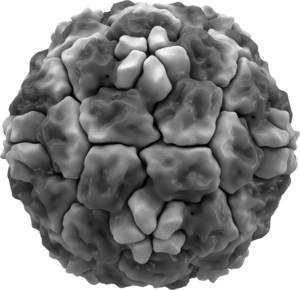
Les rhinovirus sont une espèce de virus appartenant à la famille des Picornavirus. Leur nom provient du fait que ces virus possèdent une adaptation spéciale pour croître dans les voies nasales. Leur température de croissance optimale, dans les alentours de 33 °C, existe à l’intérieur de voies nasales. On retrouve rarement les rhinovirus dans les selles. Ils sont l’agent causal principal du rhume, la rhinite, chez l’humain. Le premier fut découvert en 1956. Au début du XXiᵉ siècle, il y a plus de 100 sérotypes différents de rhinovirus humains connus.